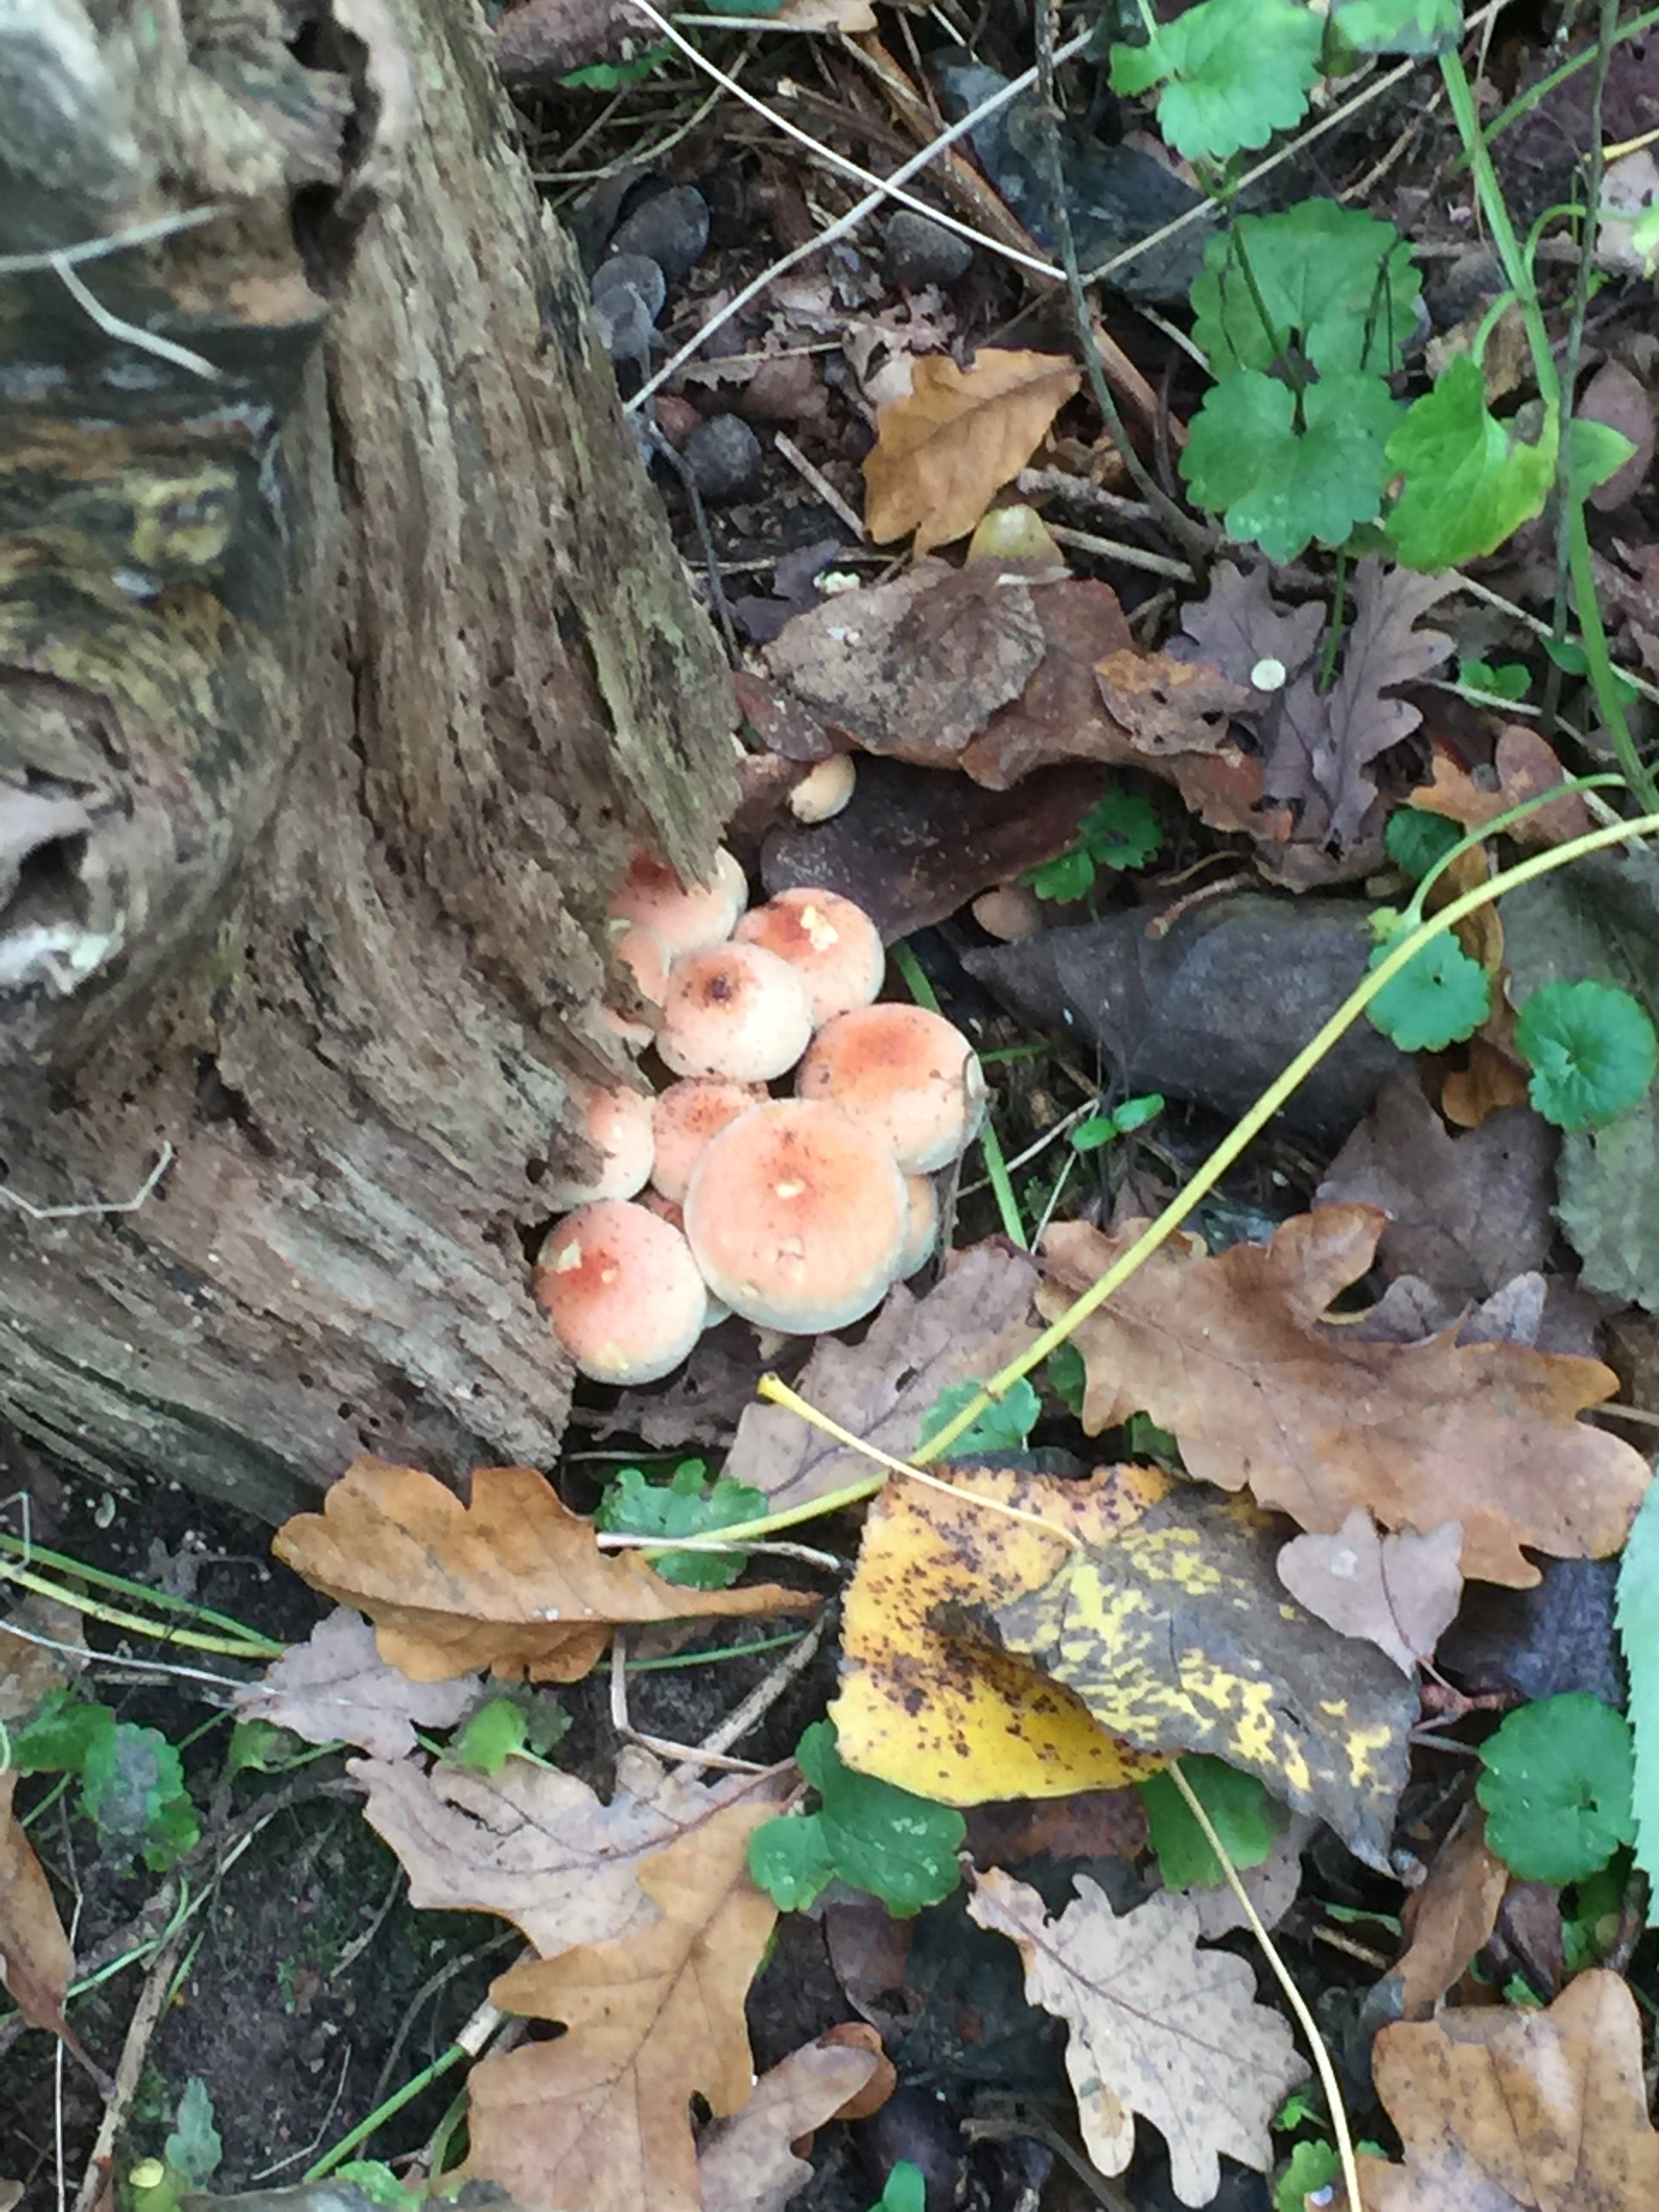
tree, nature, forest, plant, wood, leaf, flower, green, autumn, mushroom, flora, season, fungus, woodland, edible mushroom, agaricomycetes